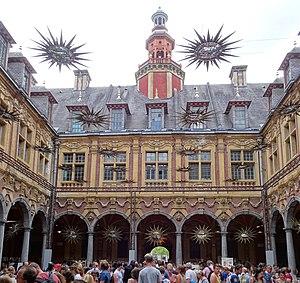
Braderie 2019 dans la cour intérieure de la Vieille Bourse Lille Nord (département français)